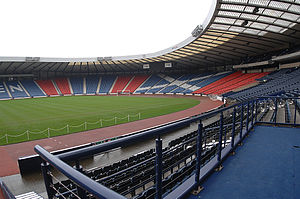
Europamesterskabet i fodbold 2021 / Spillesteder
Europamesterskabet i fodbold 2021 bliver den 16. udgave af EM i fodbold. Atypisk for turneringen bliver den afviklet i 12 forskellige byer i 12 forskellige lande. 8 ud af de 12 byer er hovedstæder undtagen München, Sankt Petersborg, Glasgow og Bilbao. Mesterskabet foreslås afholdt fra 11. juni til 11. juli 2021.